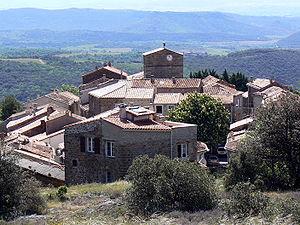
Soumont est une commune française située dans le département de l'Hérault en région Occitanie.